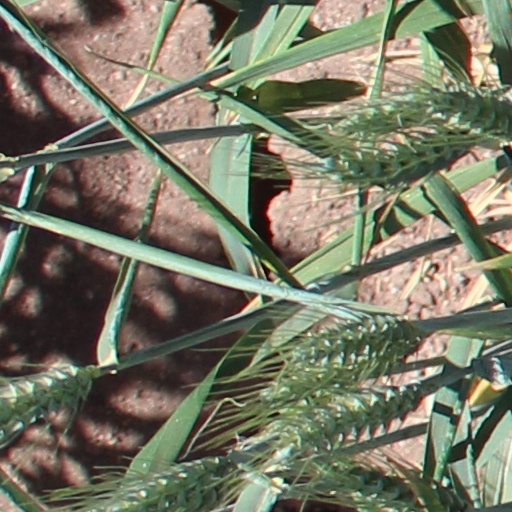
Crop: wheat